Hot metal typesetting

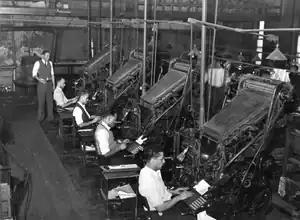
Row of Linotype operators at the "Chicago Defender" newspaper, 1941

In printing and typography, hot metal typesetting (also called mechanical typesetting, hot lead typesetting, hot metal, and hot type) is a technology for typesetting text in letterpress printing. This method injects molten type metal into a mold that has the shape of one or more glyphs. The resulting sorts or slugs are later used to press ink onto paper. Normally the typecasting machine would be controlled by a keyboard or by a paper tape.